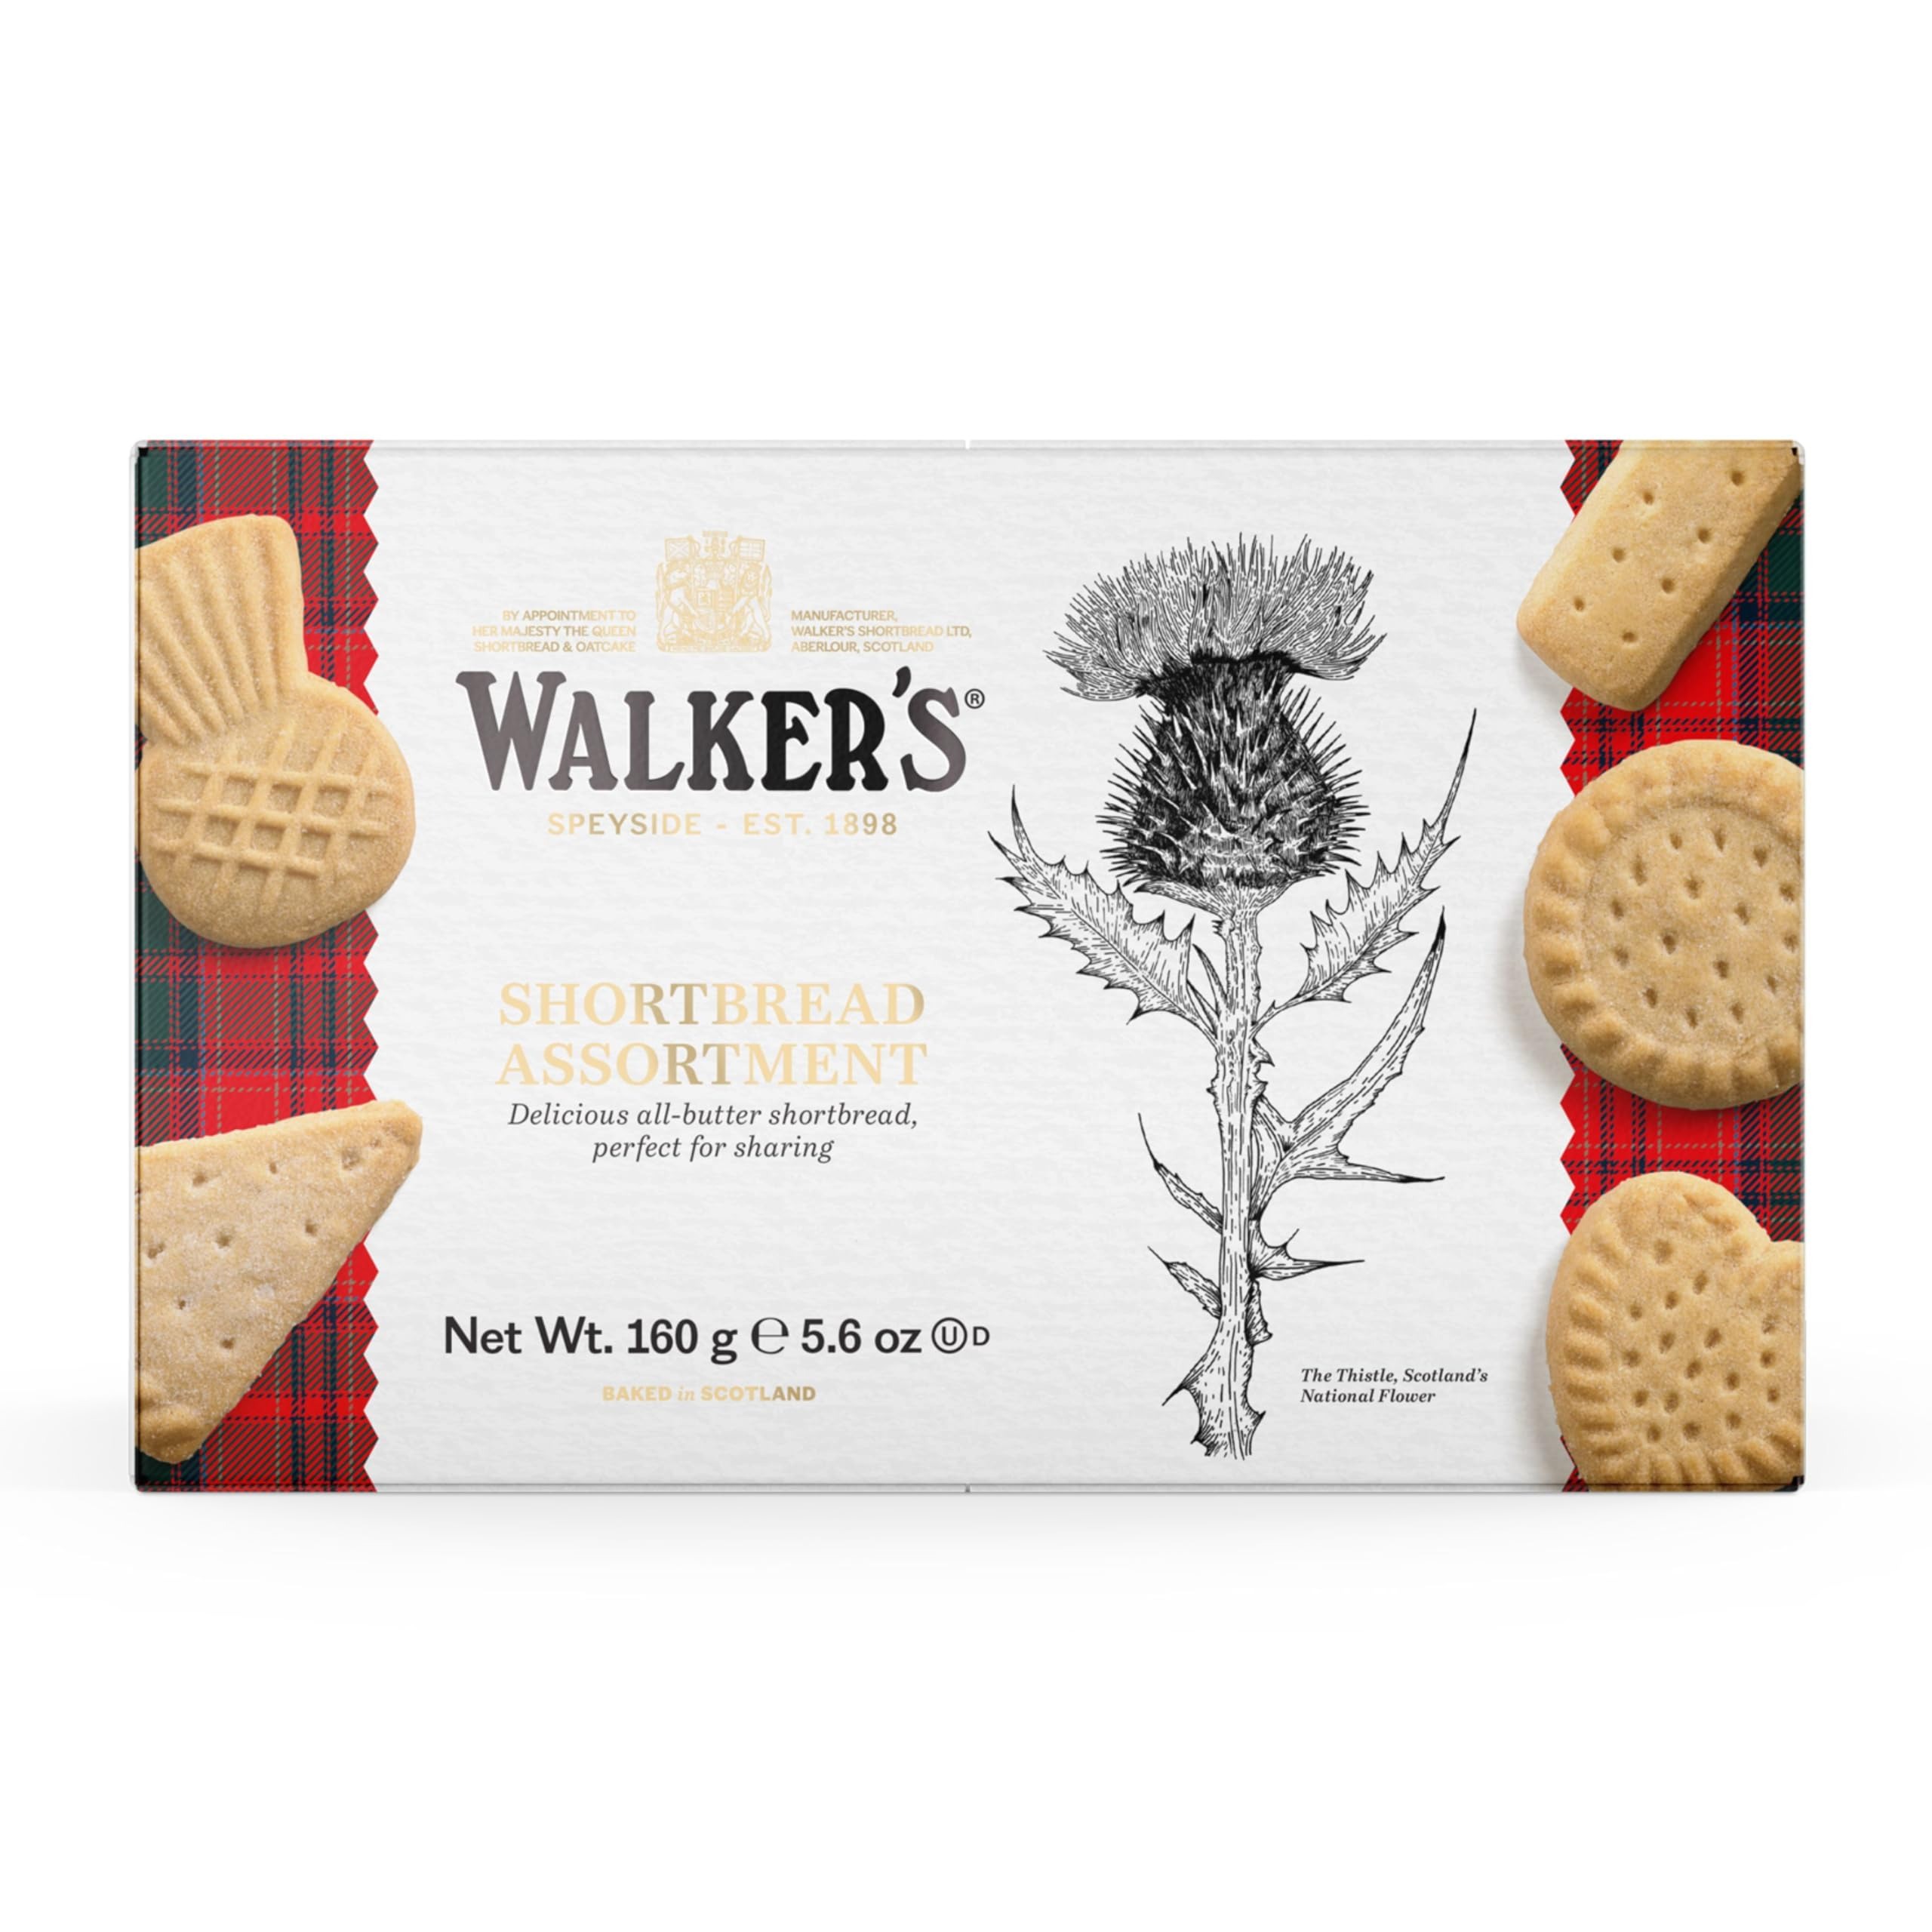
Item Name: Walkers Shortbread Assorted 5.6 Oz
Product Description: walkers-shortbread-assorted-160g
Value: 5.6
Unit: Ounce

Price: 12.76